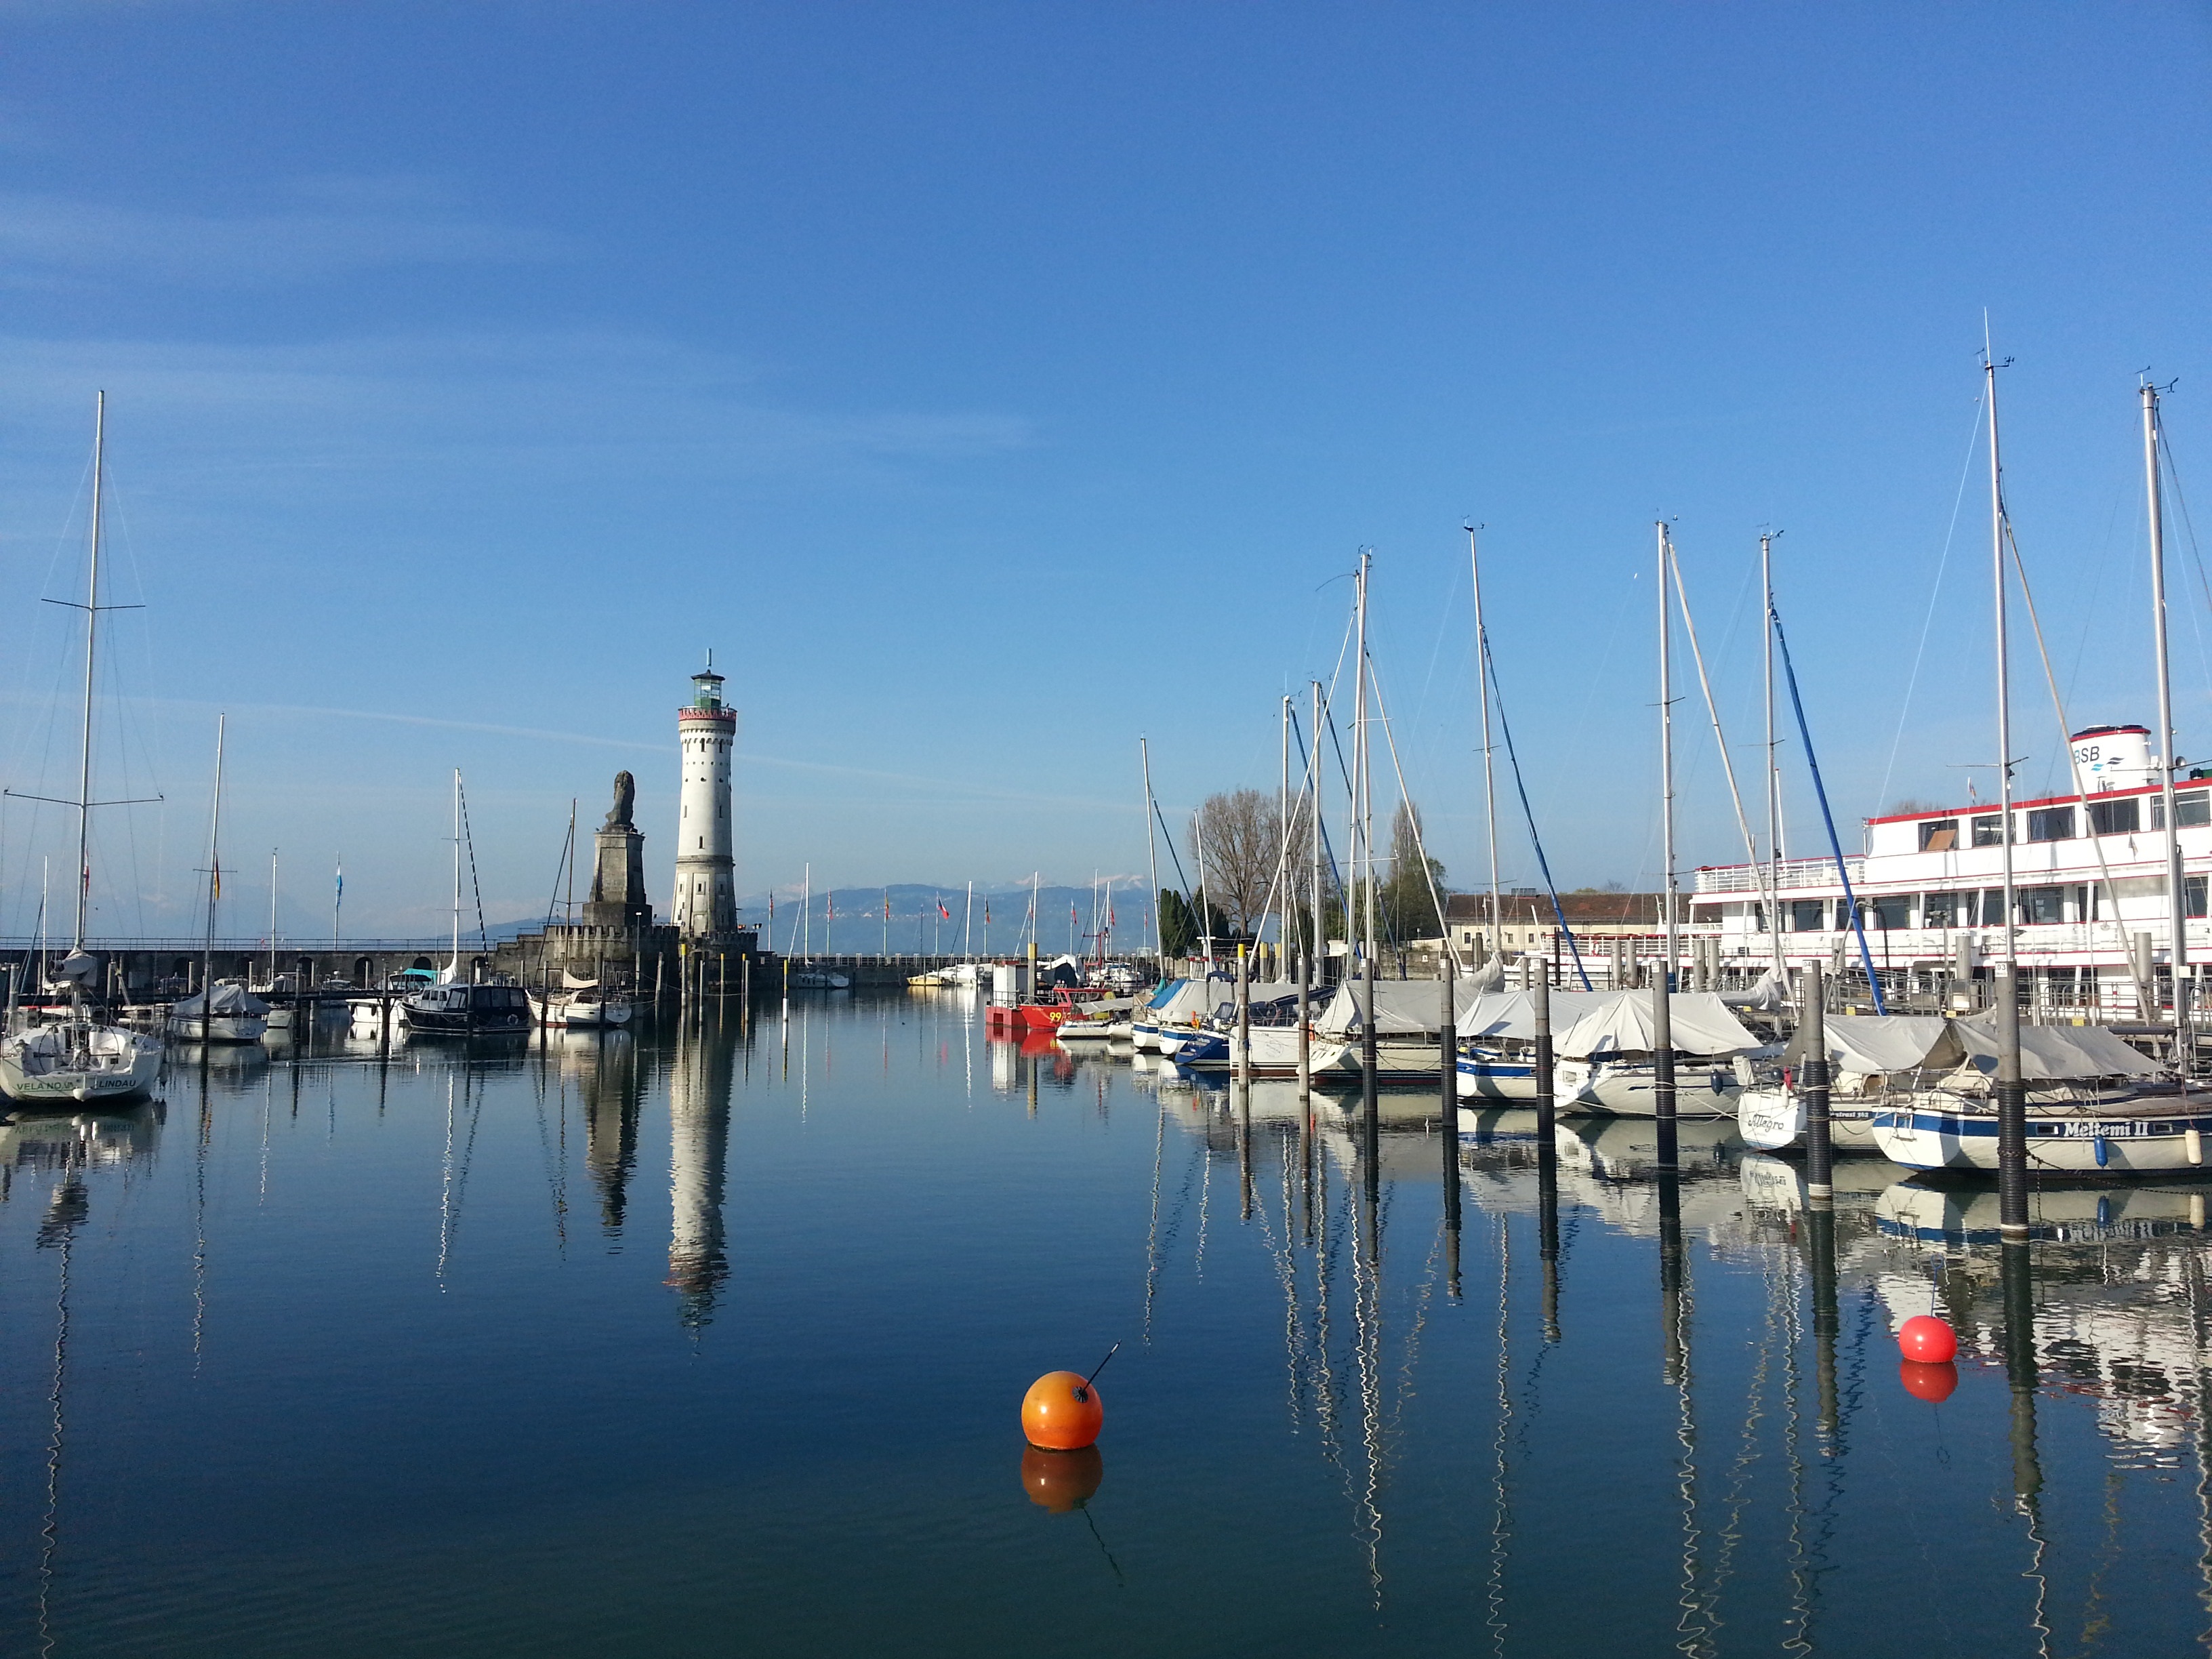
sea, water, dock, boat, lake, reflection, vehicle, mast, holiday, bay, harbor, marina, port, waterway, sunny, ships, bavaria, channel, mirroring, lake constance, harbour entrance, lindau